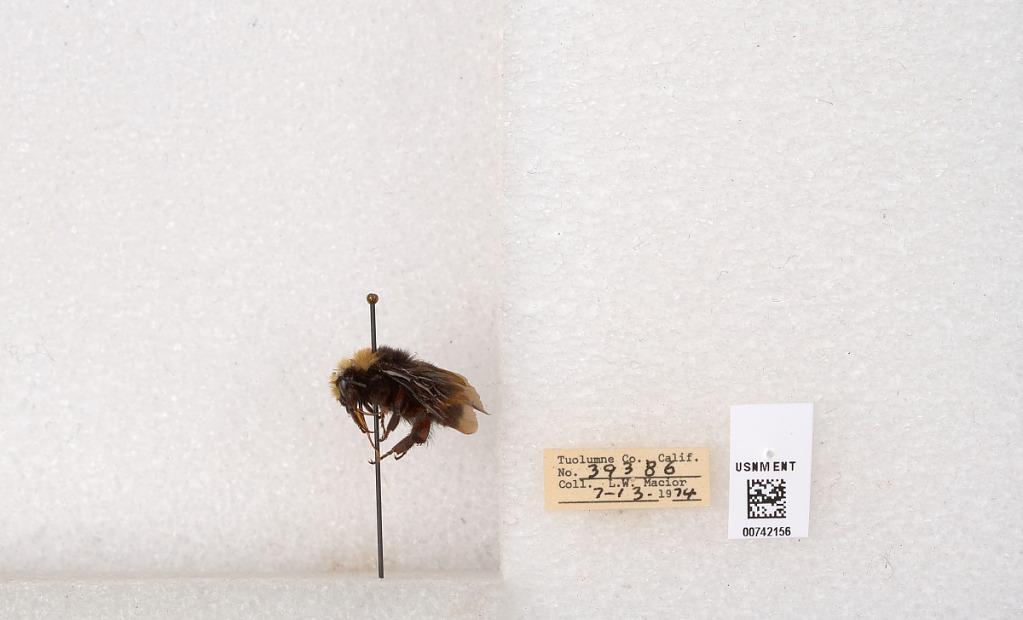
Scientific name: Bombus (Pyrobombus) vosnesenskii Radoszkowski
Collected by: L. Macior
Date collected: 1974-7-13
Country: United States
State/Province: California
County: Tuolumne
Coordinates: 37.9712, -120.228